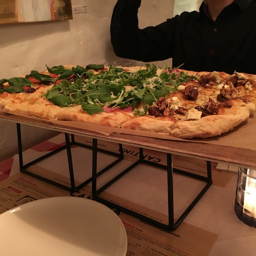
try the combo of pizzas !